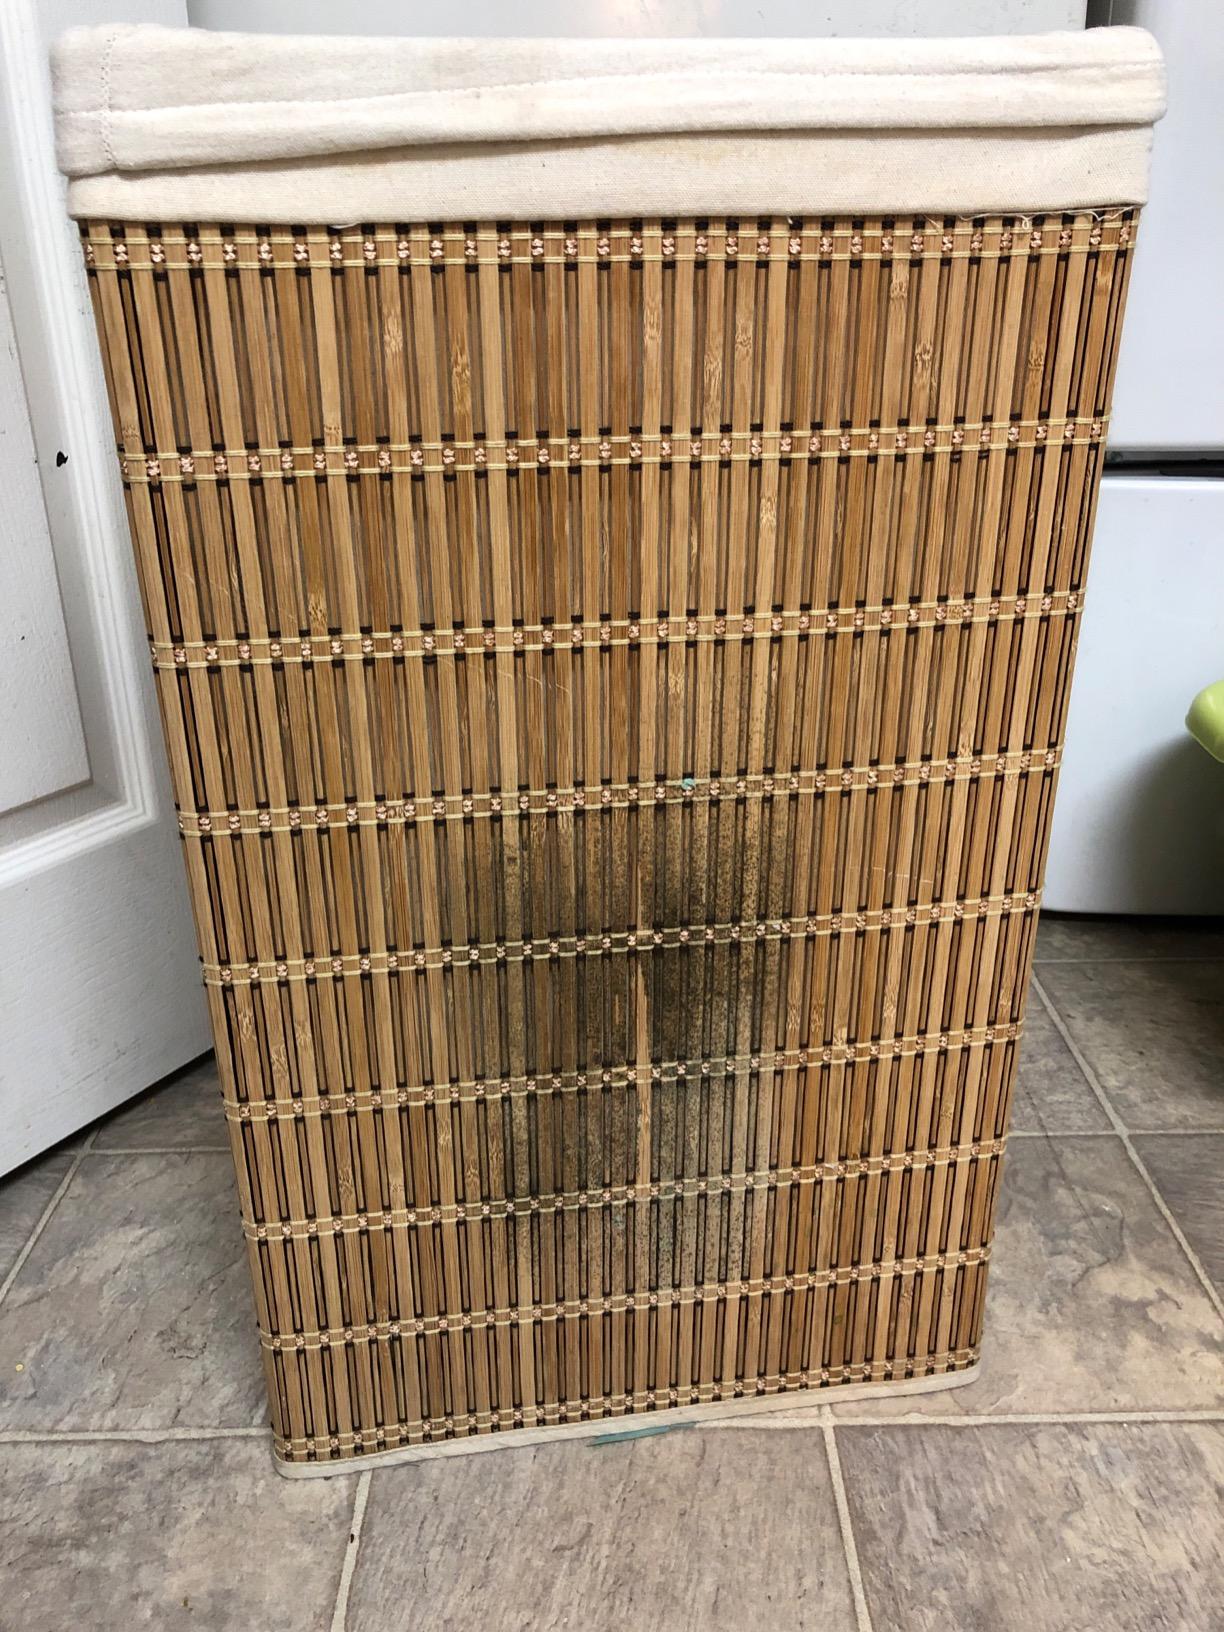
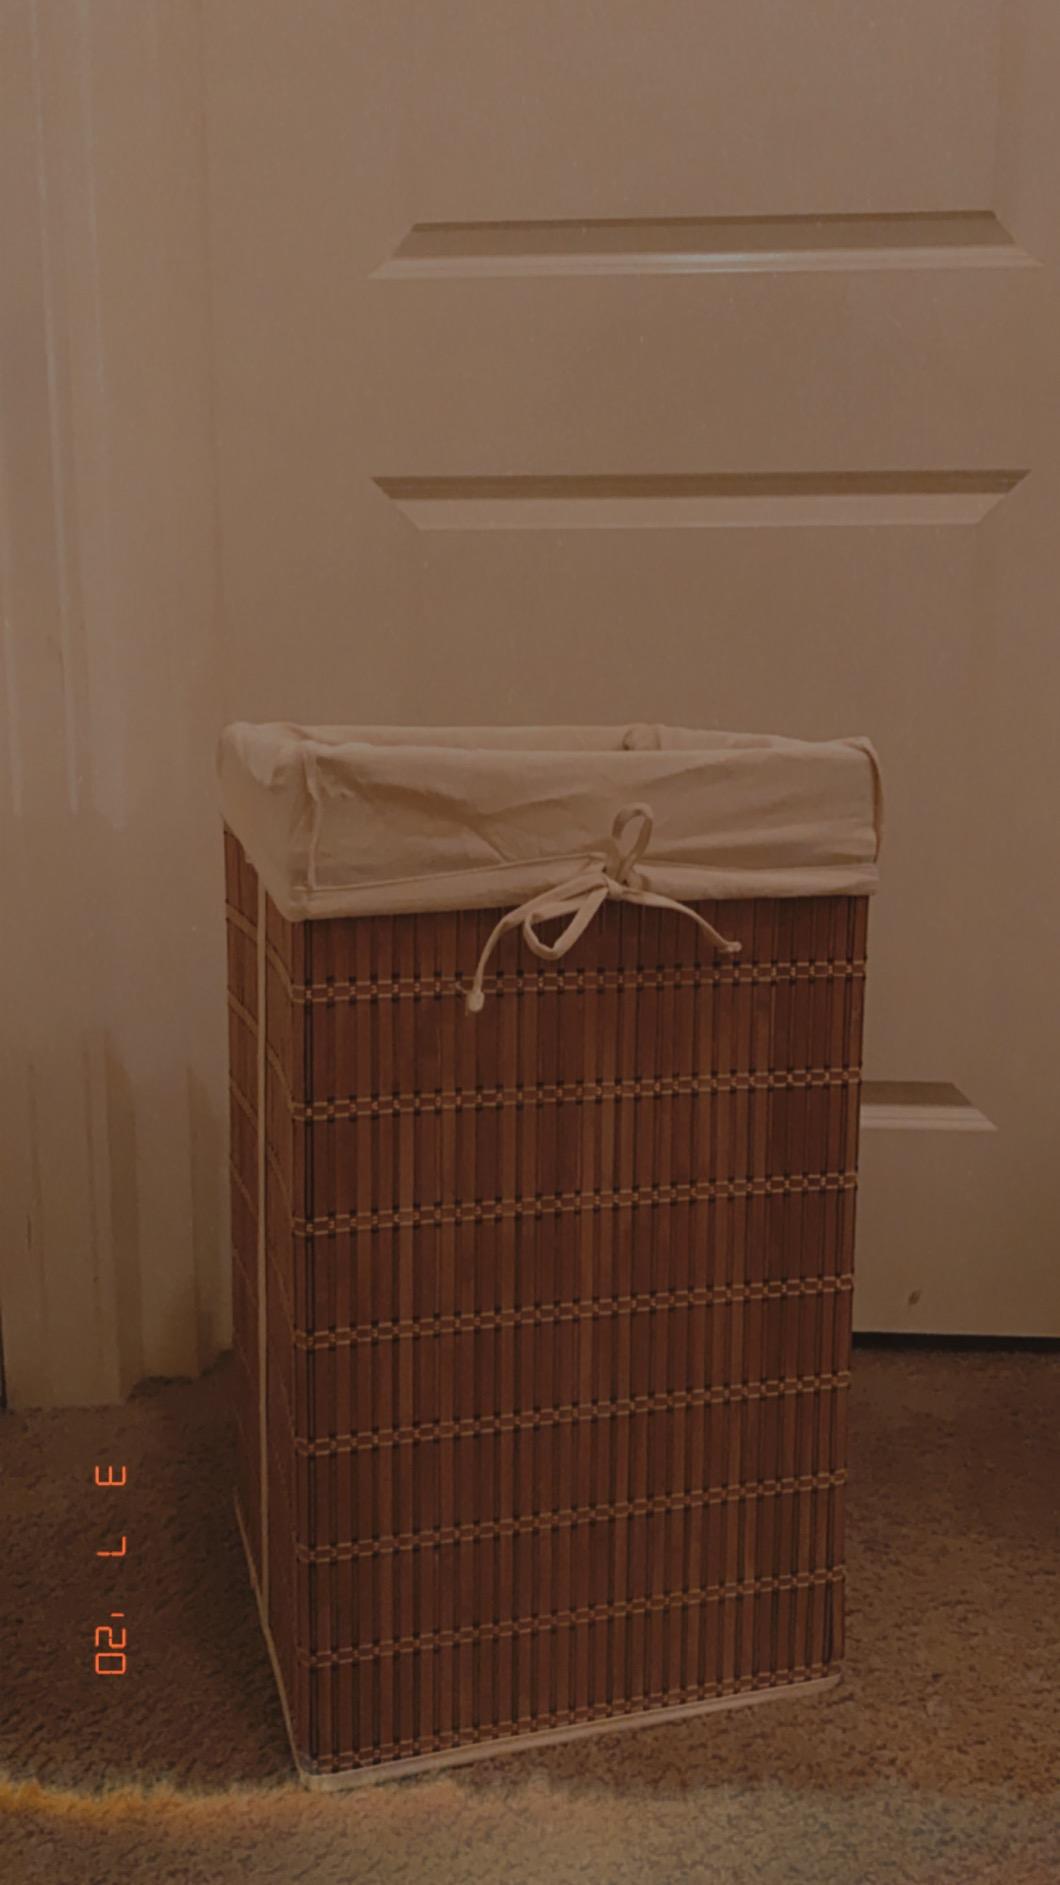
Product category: items_hamper
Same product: yes